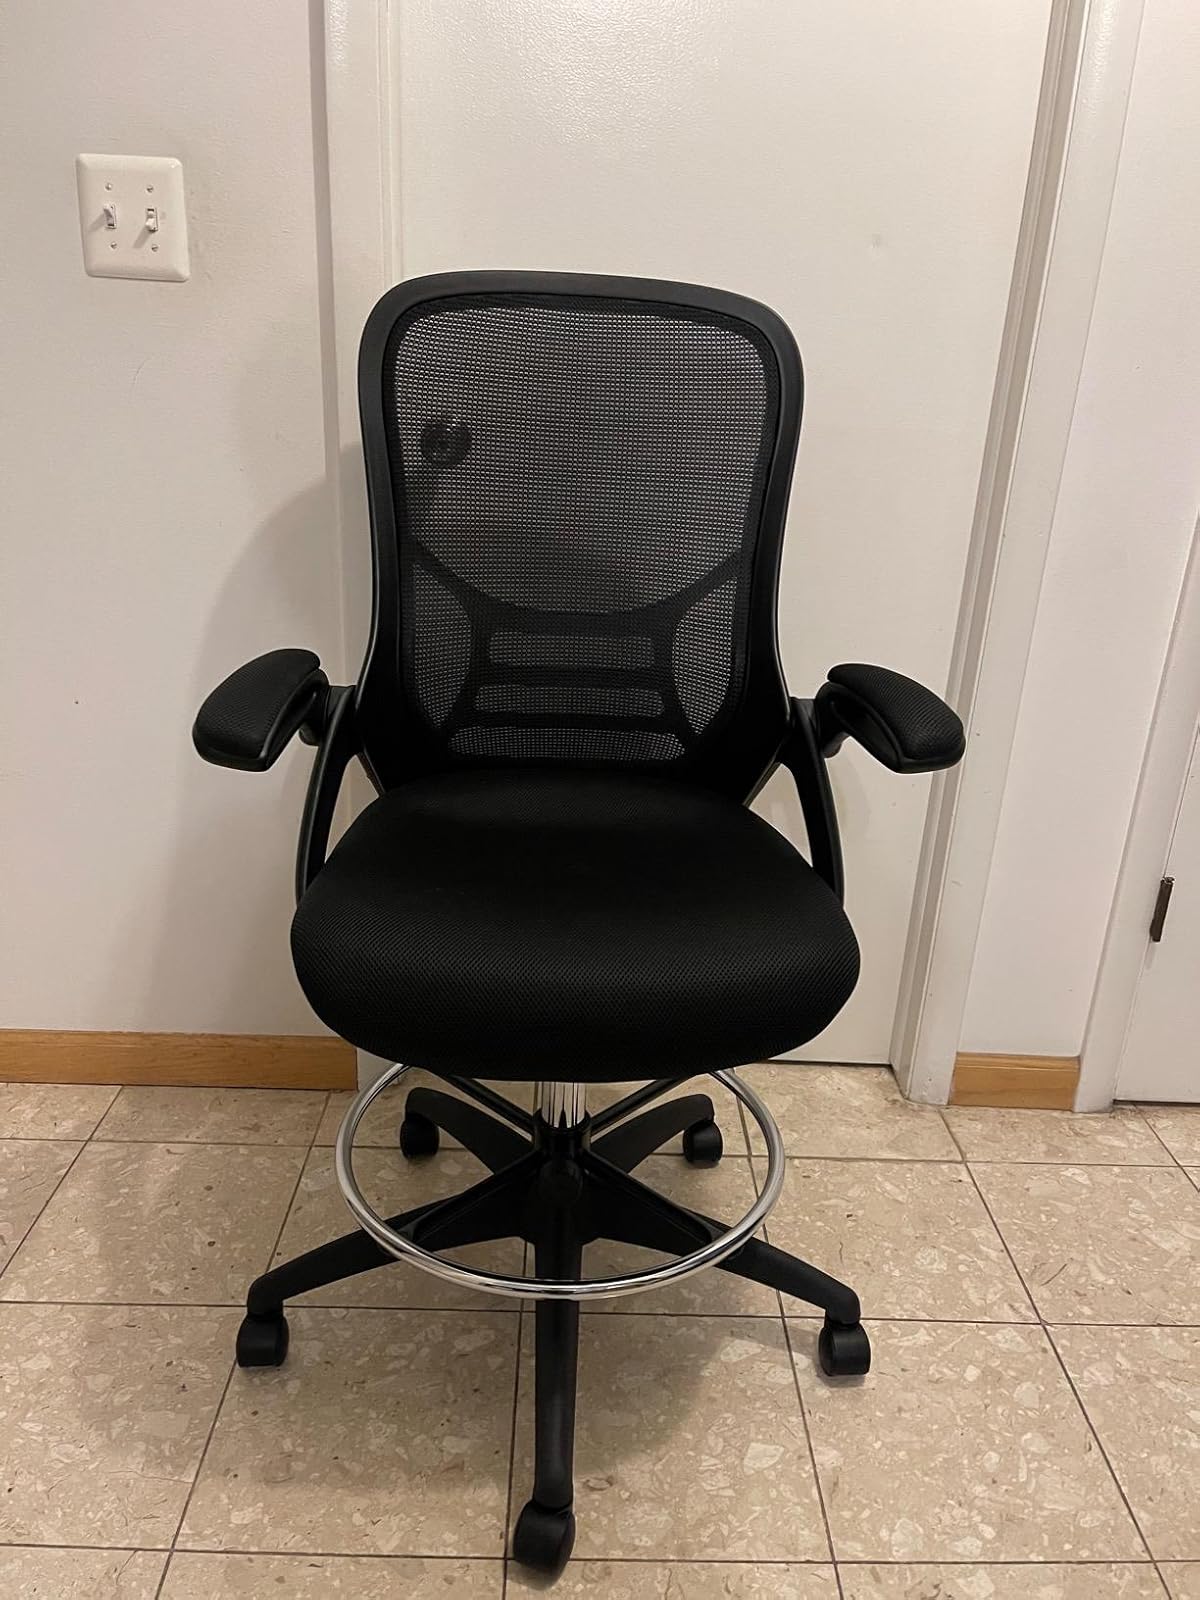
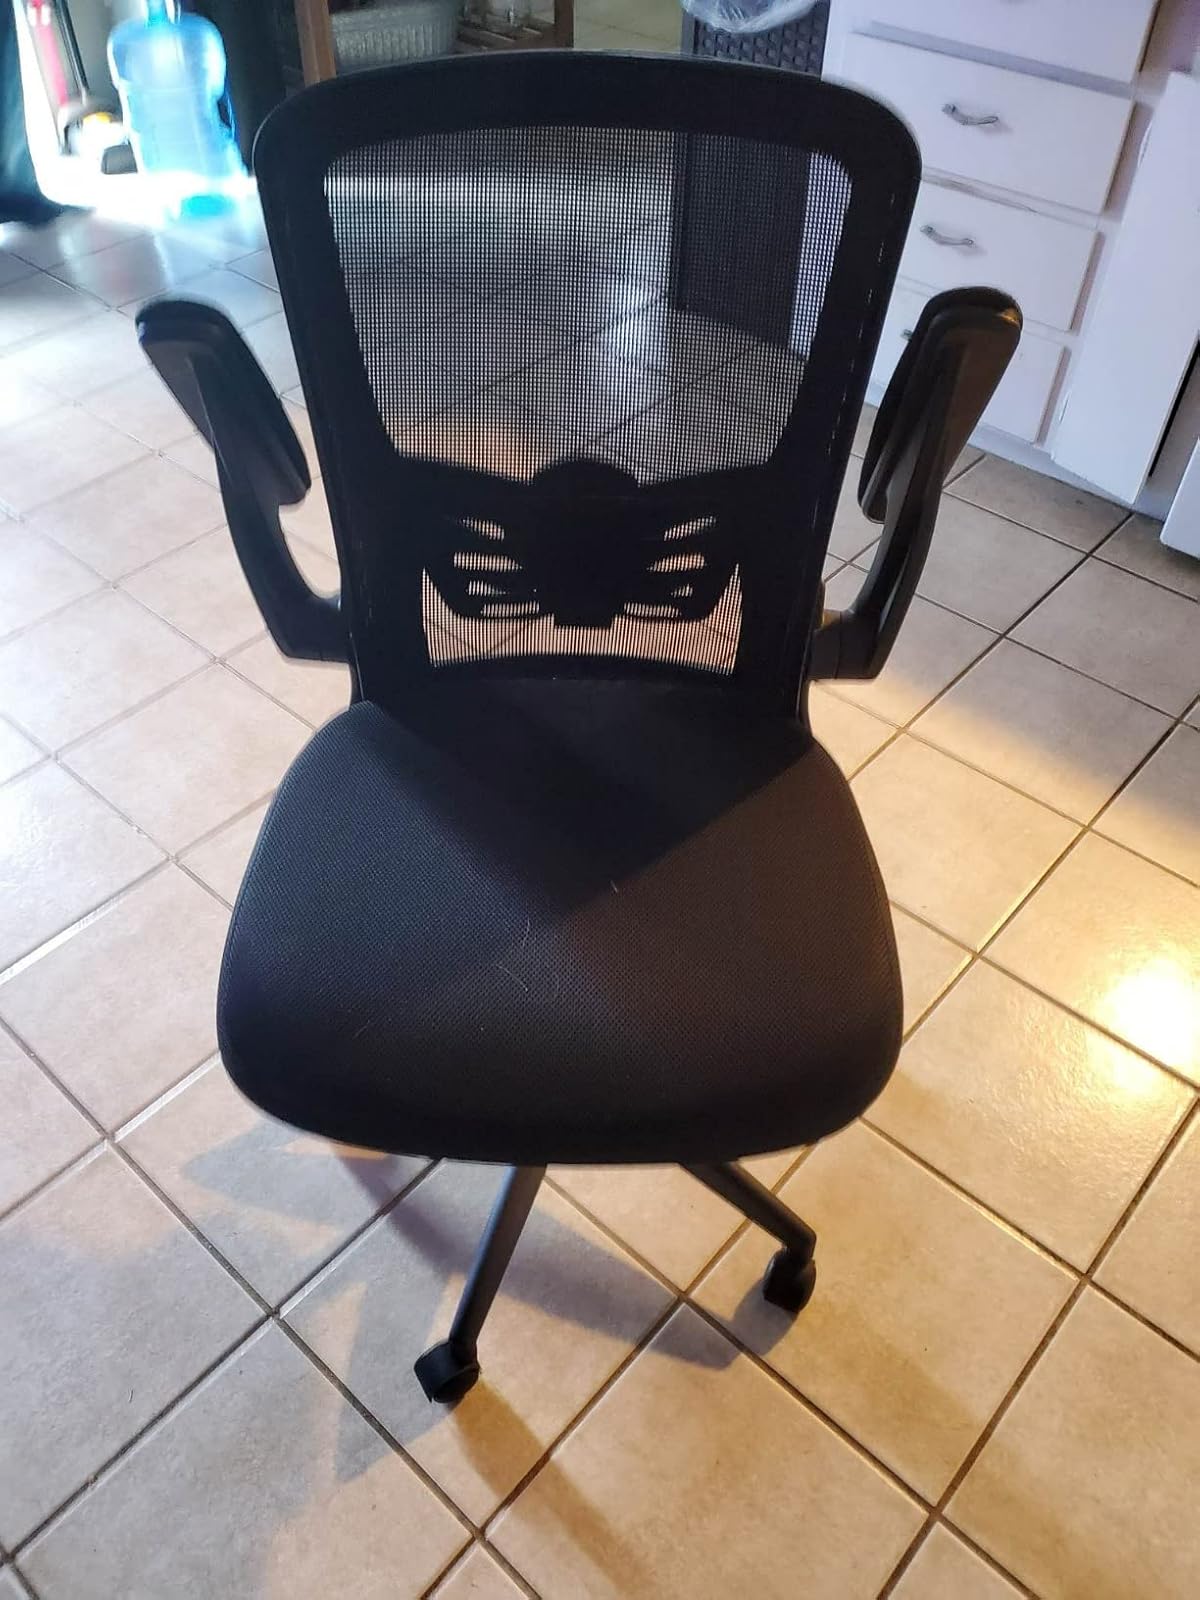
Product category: items_chair
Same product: no